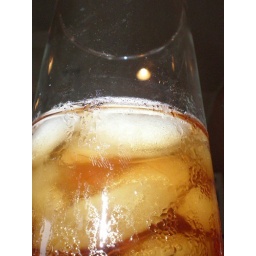
First stop in the south the girls order a bliss inducing glass of sweet tea.